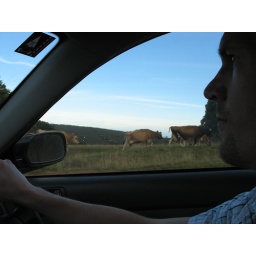
There was a very long line of cows walking along the side of the road, followed by a very long line of calves. Odd.